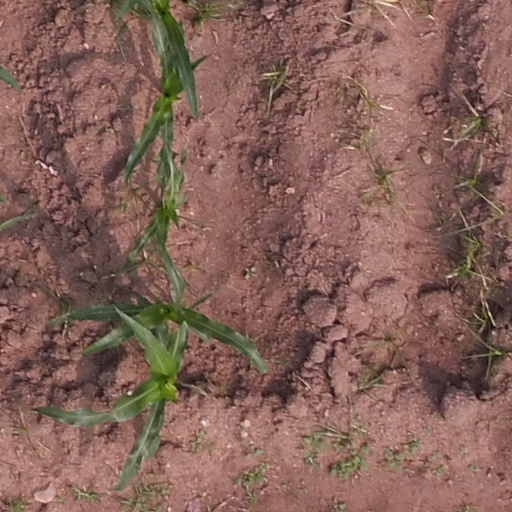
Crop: maize; corn